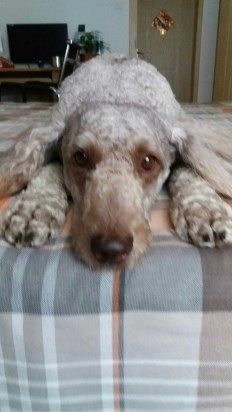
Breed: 2925-n000114-toy_poodle